Economy of Hong Kong

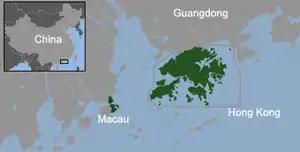
Location of Hong Kong and Macau

As at 2015, Macau is Hong Kong's second largest export destination, occupying 6.1% of Hong Kong's total exports. The amount of export totaled US$8.4B, with broadcasting equipment, jewelry, and precious metal watches as the major products. On the other hand, Hong Kong is Macau's largest export destination. Totaled USD 774M, with precious metal watches, jewelry, trunks and cases as the major trading products, the exports to the Hong Kong forms 53% of Macau's total exports. Since 2018, Hong Kong and Macau have been connected via road by the Hong Kong–Zhuhai–Macau Bridge.